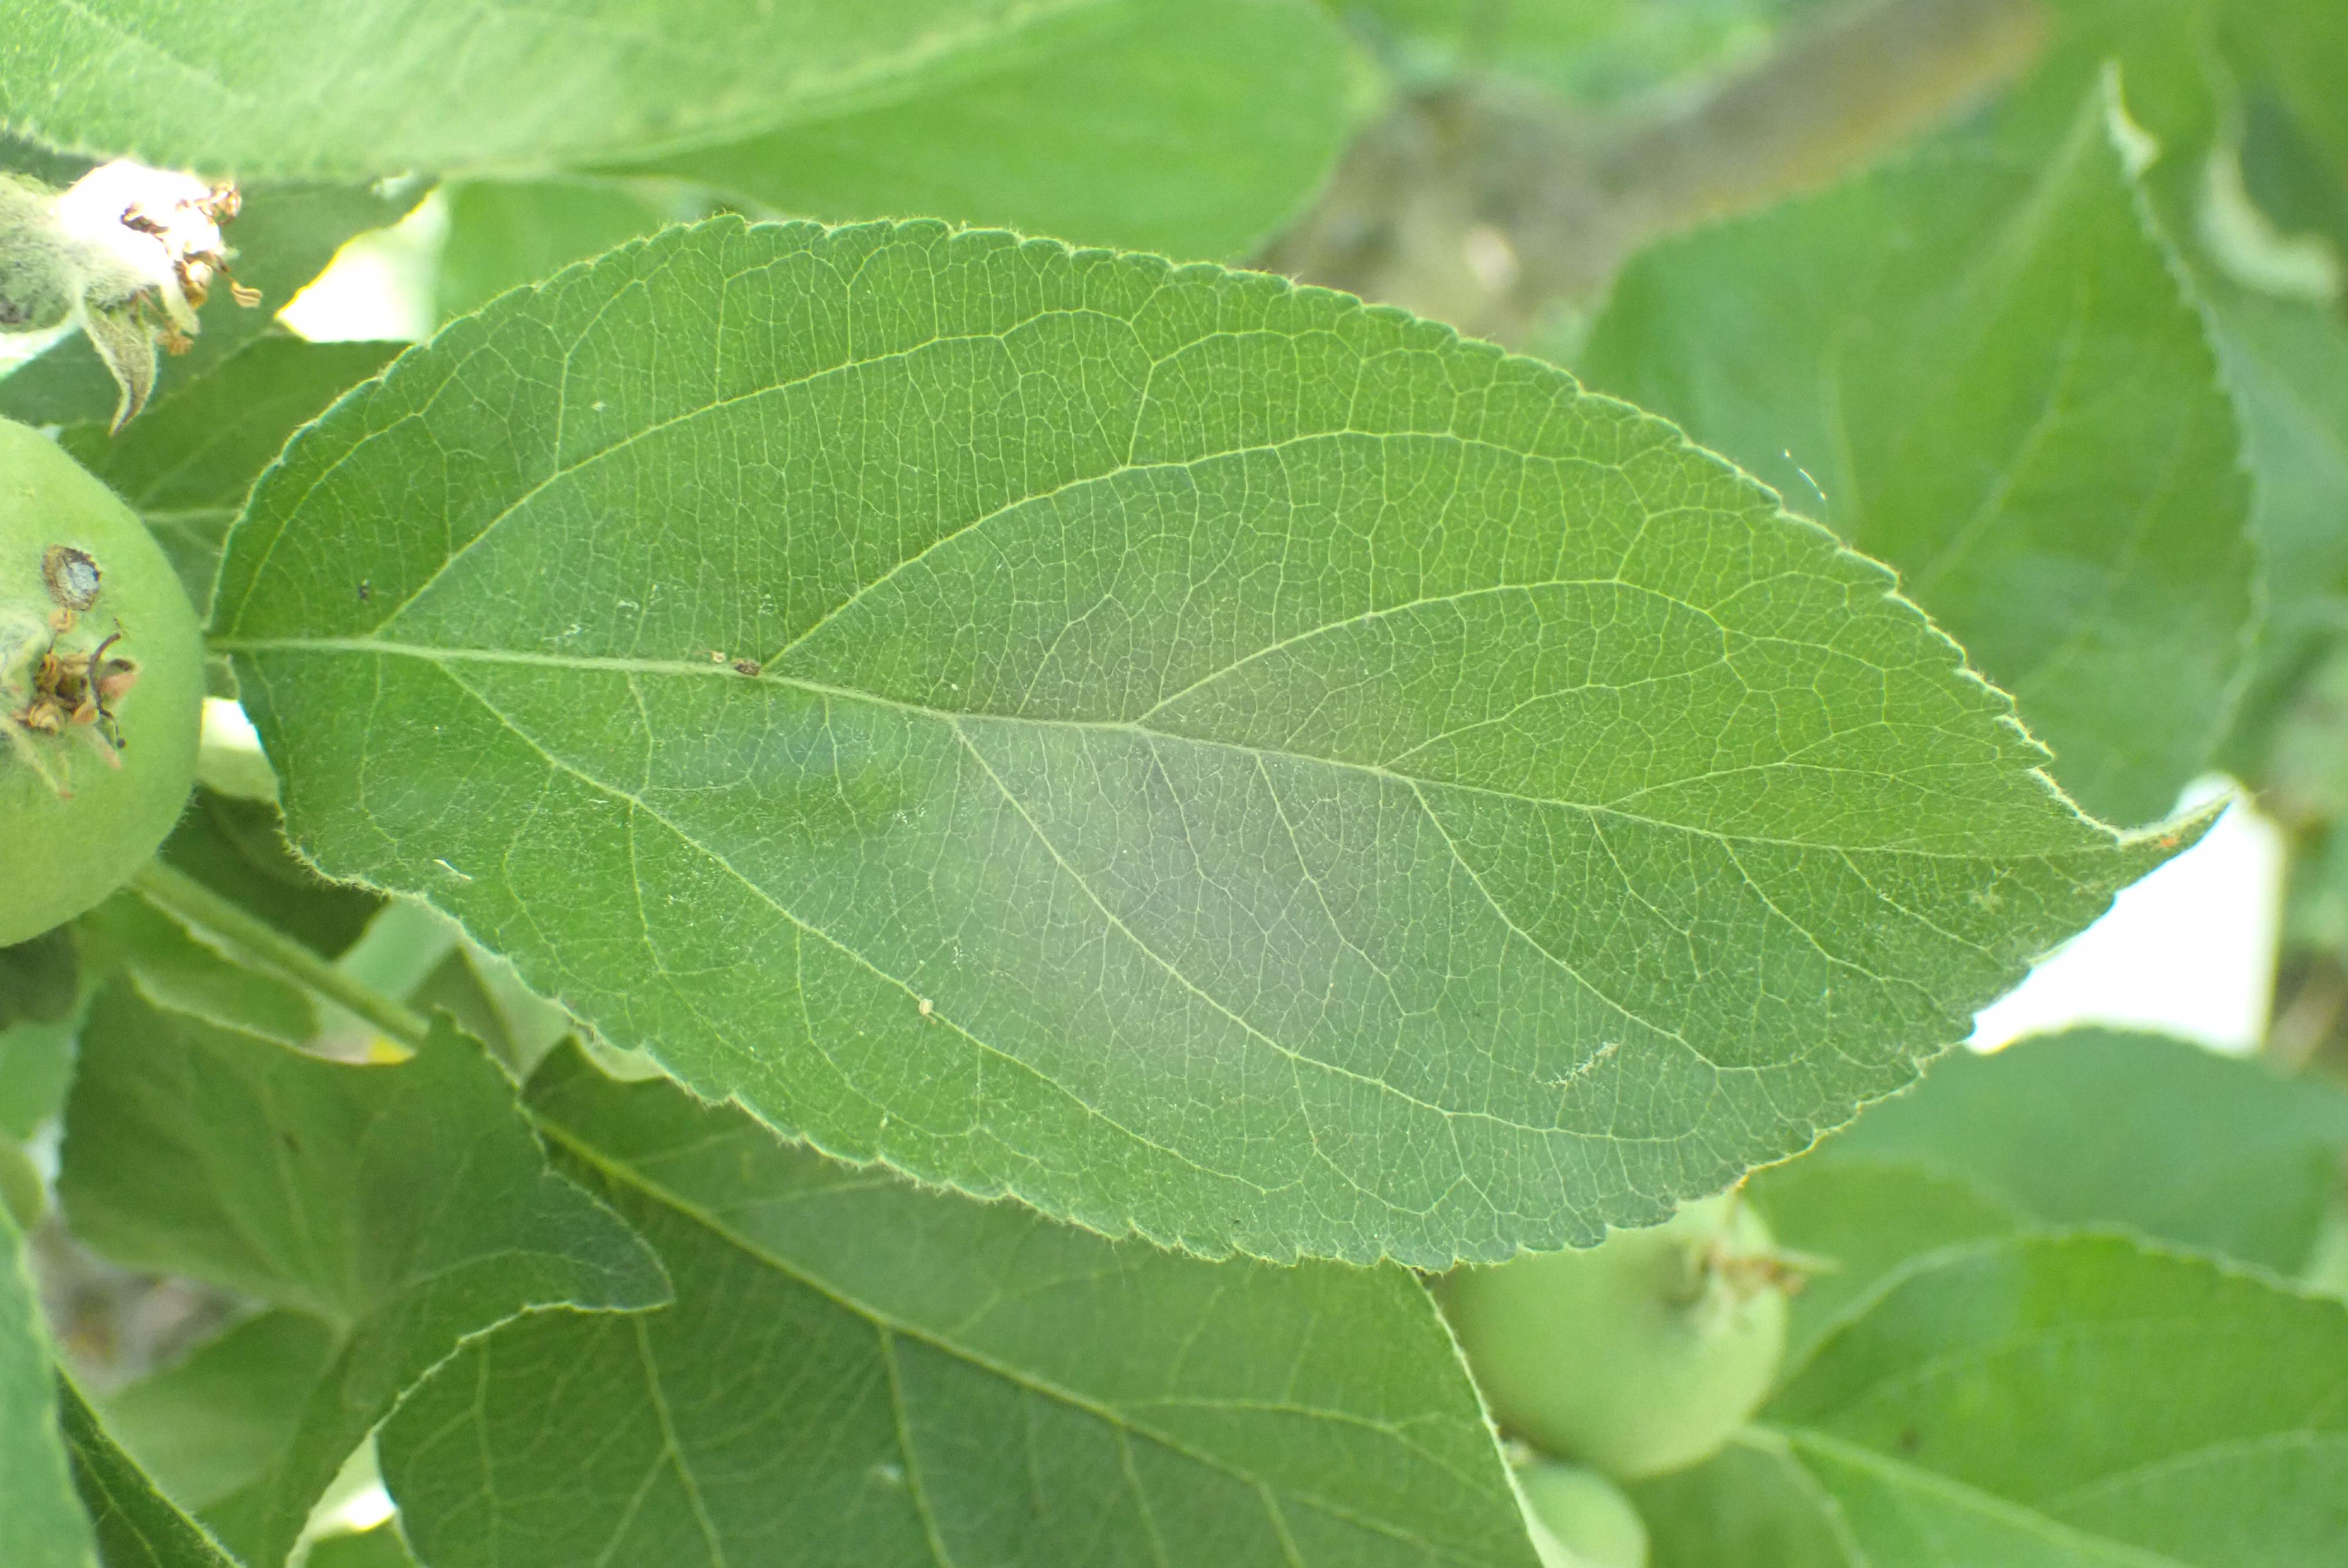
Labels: healthy